Anne de Montmorency, 1st Duke of Montmorency

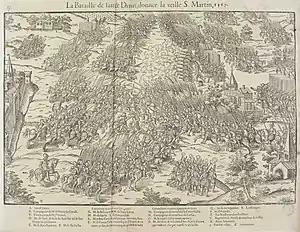
Fatal wounding of the Constable at the battle of Saint-Denis, he is brought down at the letter L on the image

Towards the establishment of the peace, Montmorency ordered Brissac to dismantle French fortifications that were present in Piemonte and Monferrato. Brissac greatly resented the order, but complied with what was asked, he further dismissed 12,000 soldiers under his command. The soldiers therefore likewise felt betrayed by the peace.